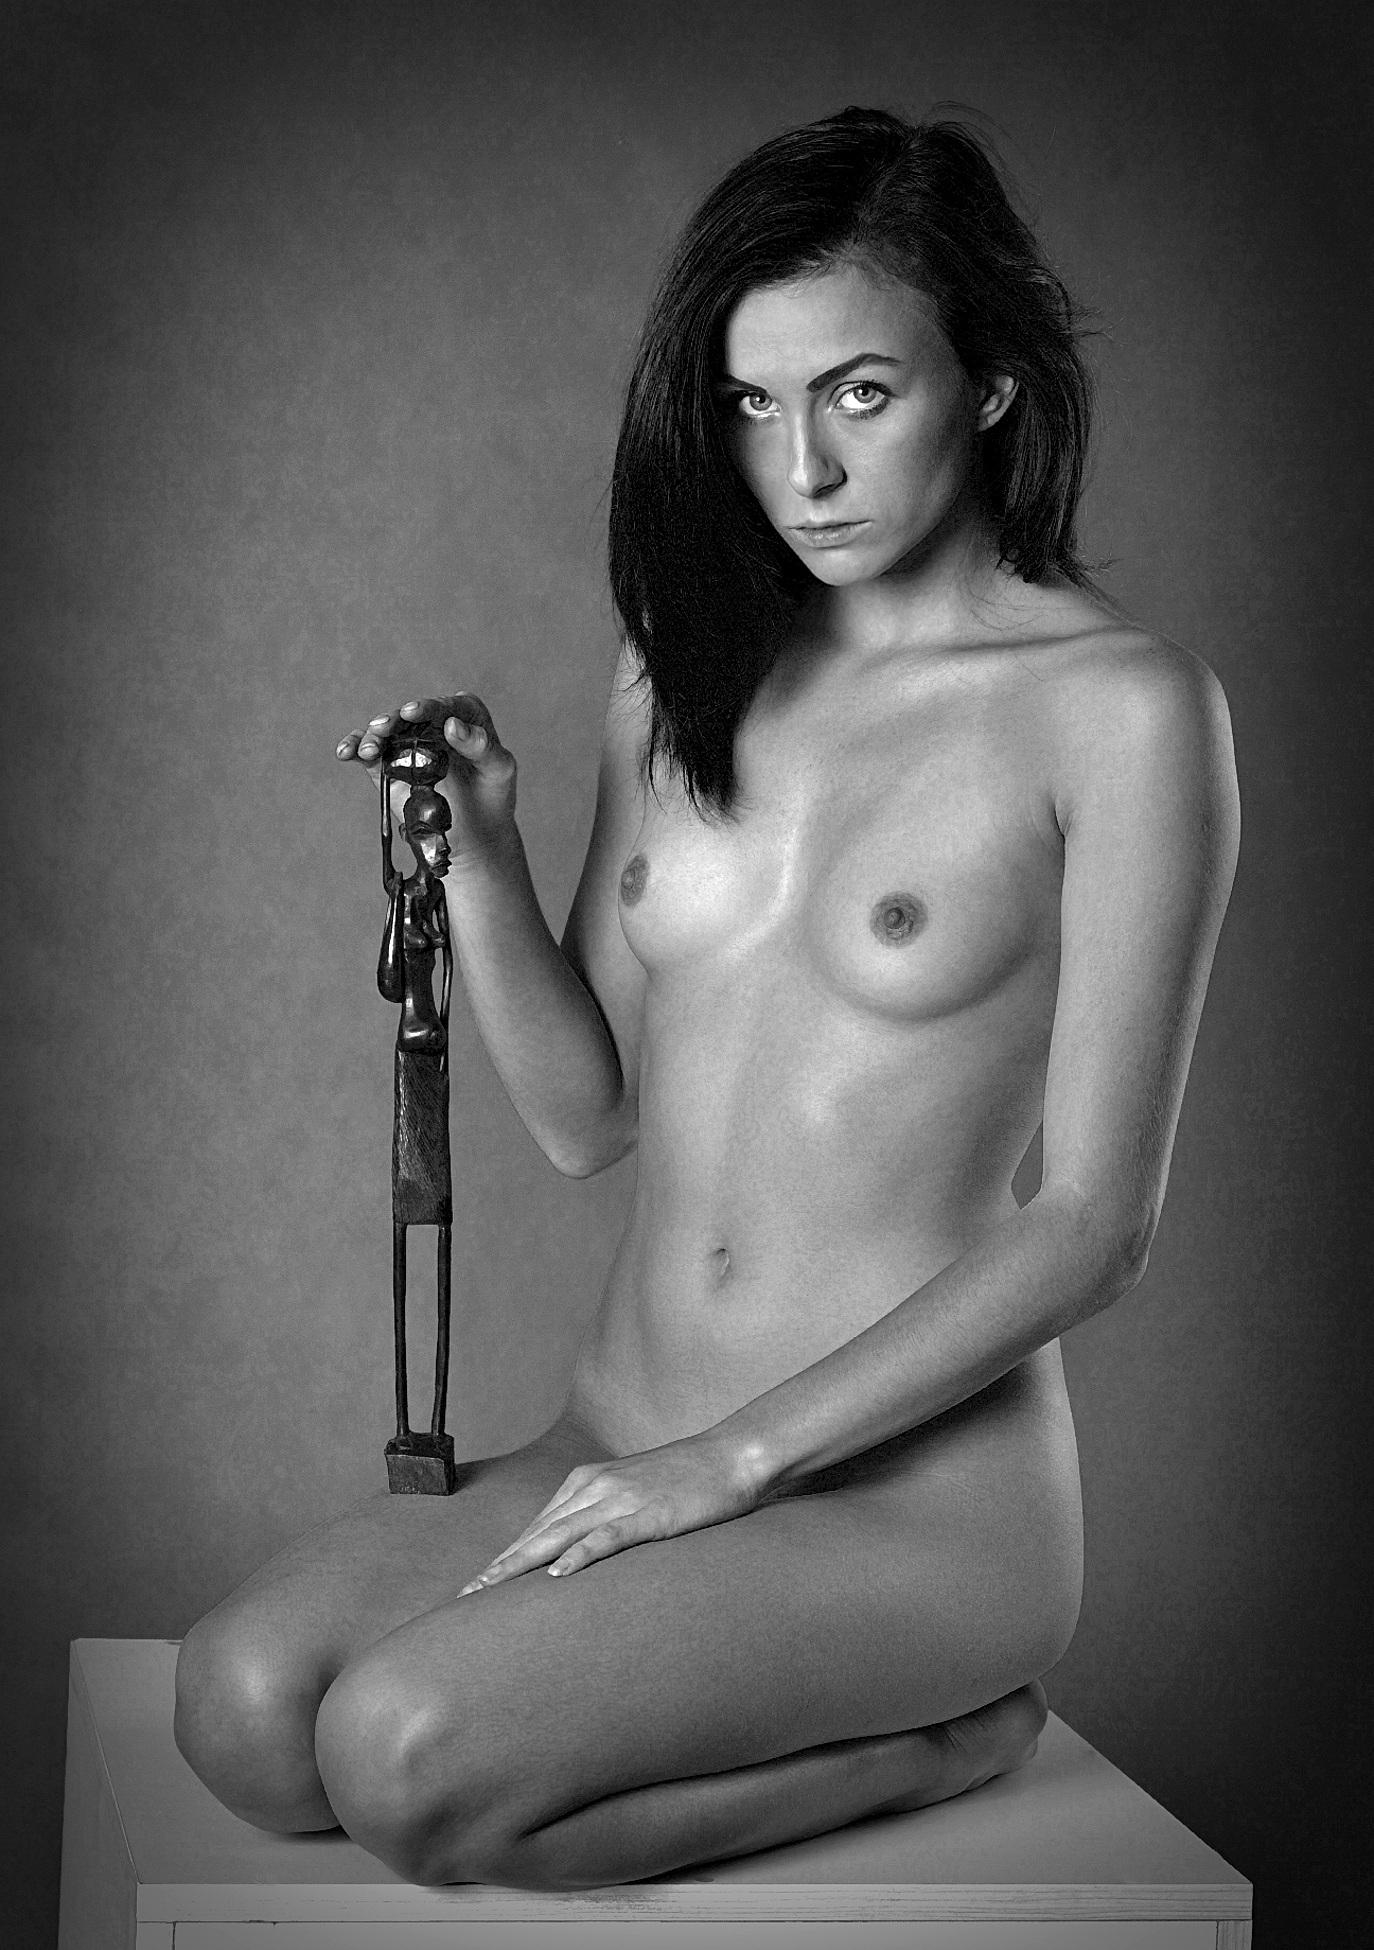
hand, person, black and white, girl, woman, photography, model, sitting, black, monochrome, lady, long hair, human body, black hair, sculpture, beauty, image, character, photo shoot, the act of, the figurine, sense, monochrome photography, human positions, art model, supermodel, erotic literature